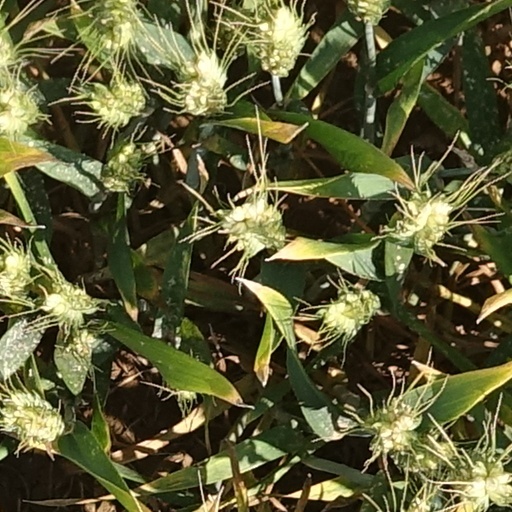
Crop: wheat